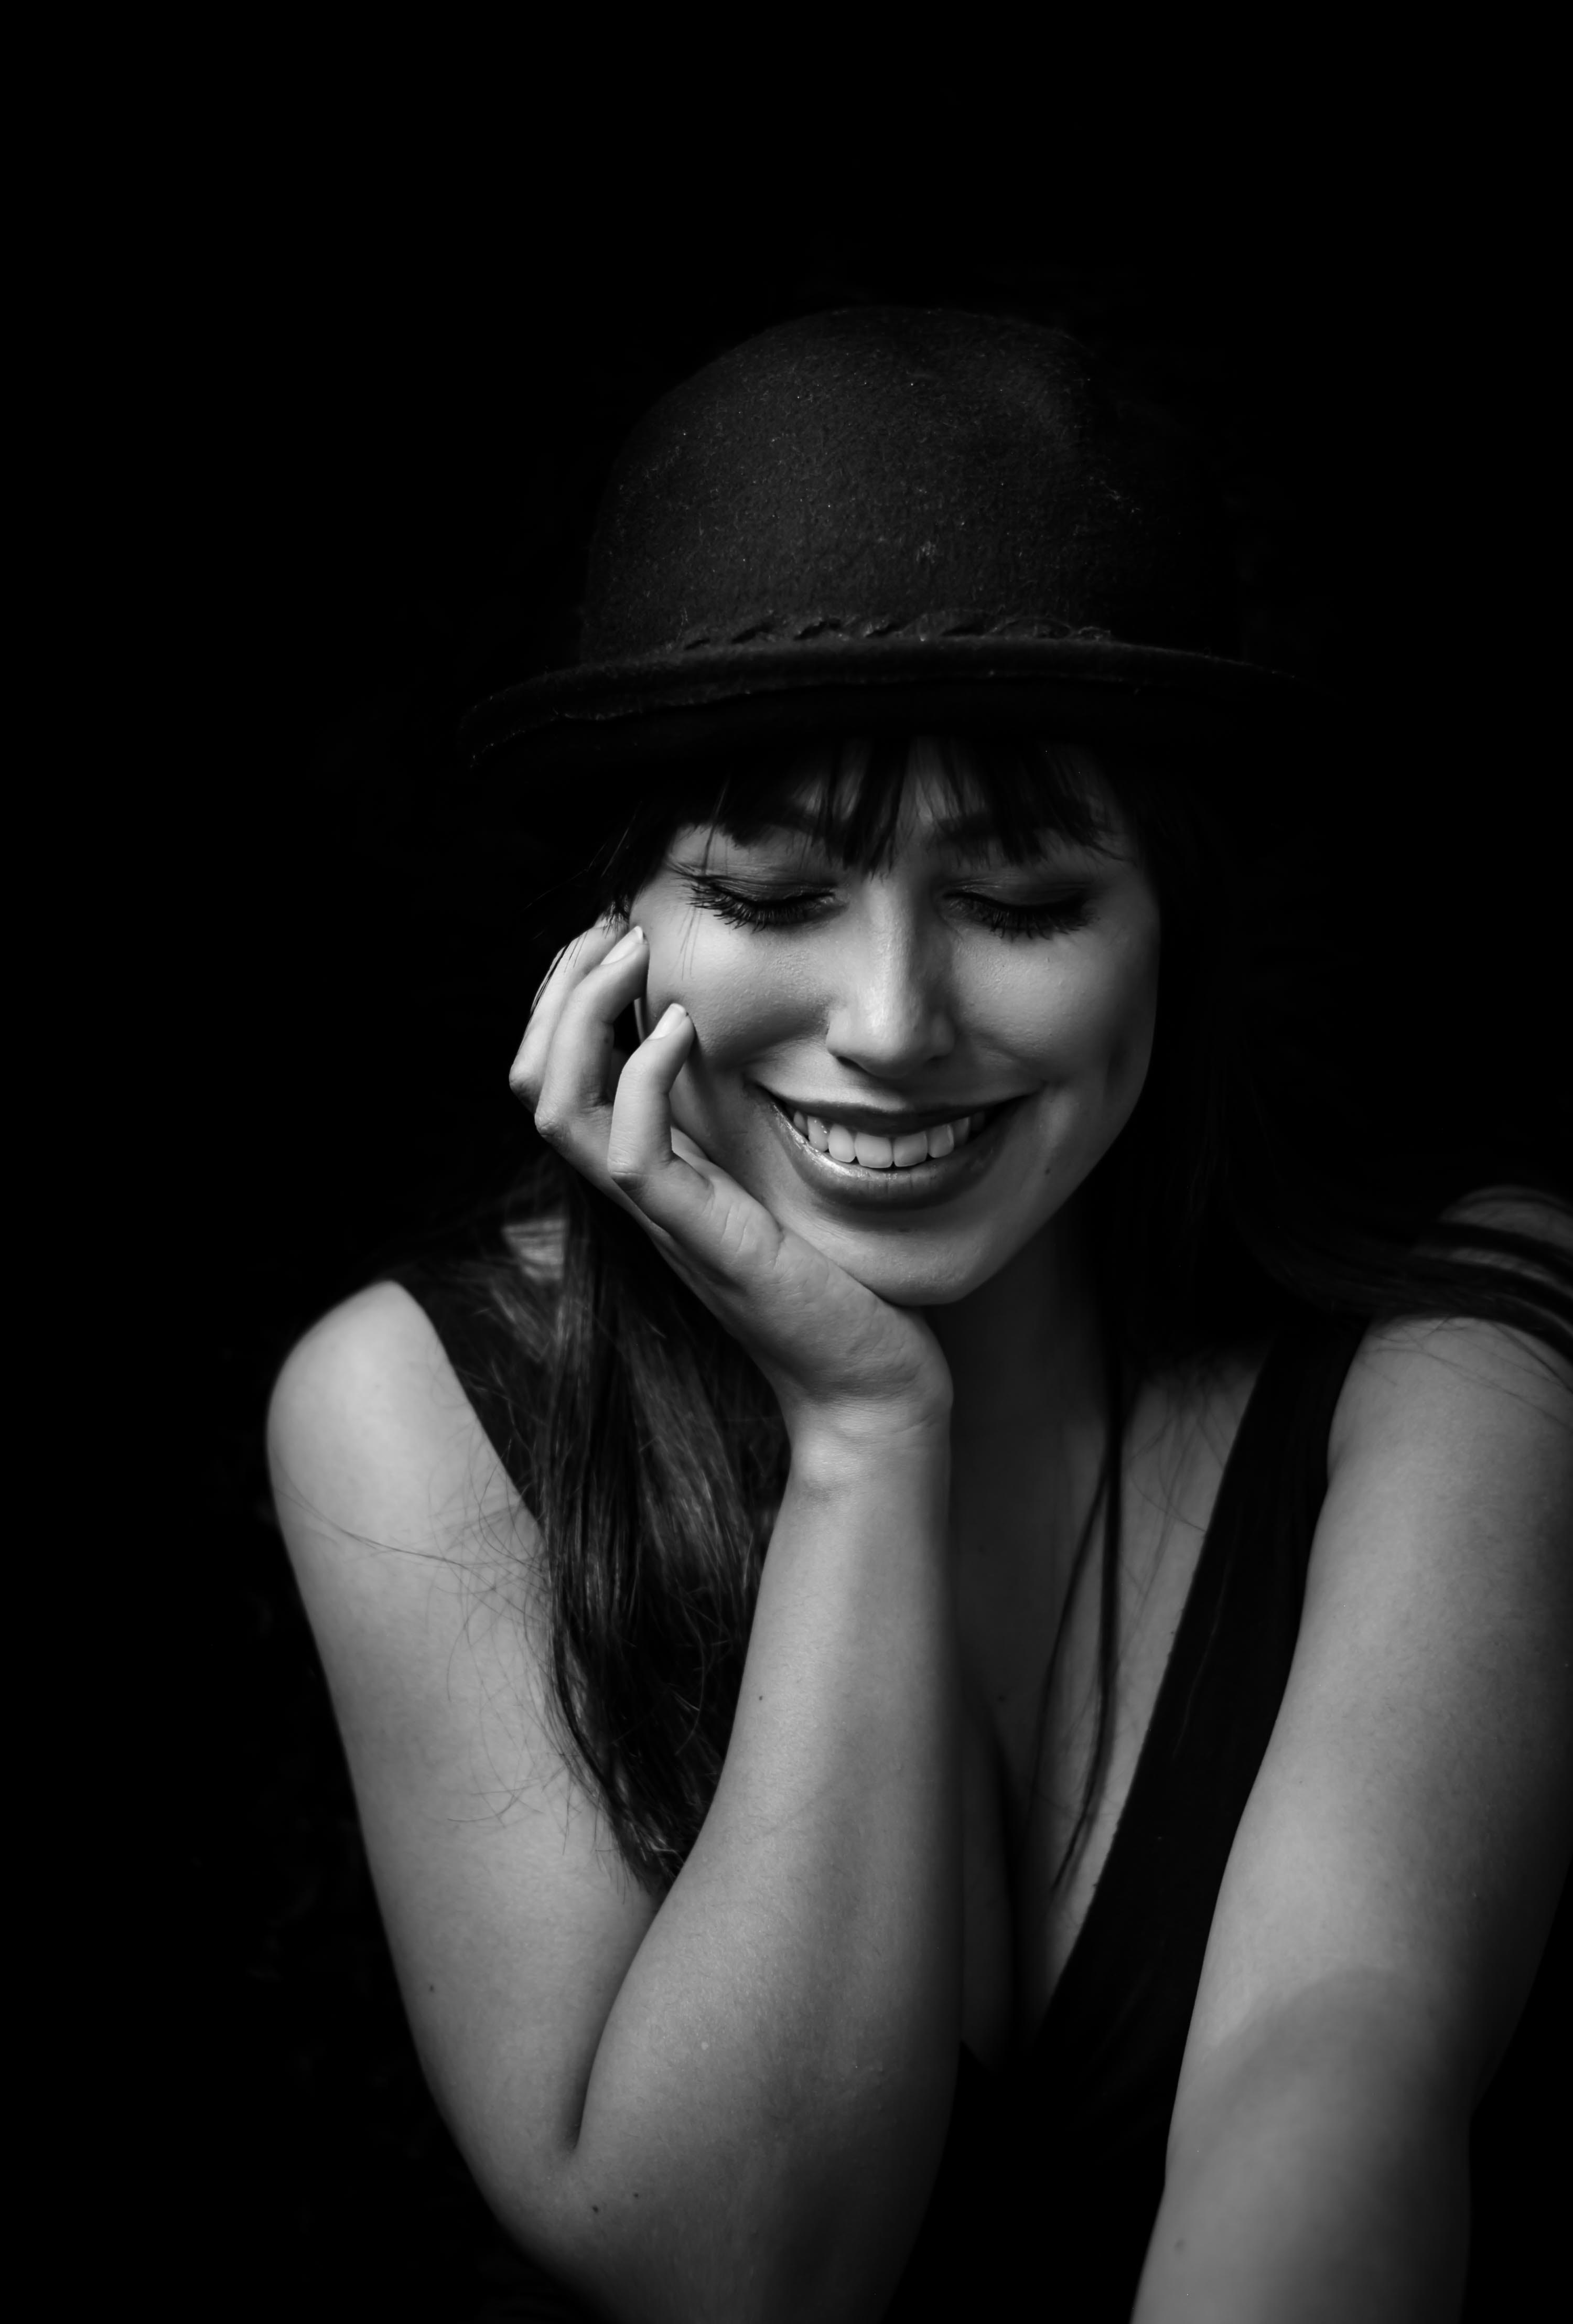
face, black, white, lip, photograph, black and white, facial expression, smile, monochrome photography, beauty, monochrome, head, skin, hand, nose, photography, flash photography, eye, portrait, mouth, portrait photography, darkness, headgear, black hair, Colorfulness, hat, eyewear, stock photography, photo shoot, gesture, style, fashion accessory, glasses, laugh